1997 New Mexico's 3rd congressional district special election

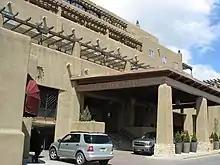
On Election Night, Serna and the Democrats gathered at the Eldorado Hotel in Santa Fe, where Serna refused to immediately concede.

In an upset, Redmond won by a margin of 3,017 votes. On Election Night, Redmond said, "This was a race that people said was unwinnable. We did it today." Redmond's election night watch party was at an "out of the way" Holiday Inn, while a stunned Serna was at the Eldorado Hotel, a "swanky" location according to "The Albuquerque Tribune." Serna initially refused to concede on election night, saying the numbers could still change enough for him to win, but he conceded the following morning.